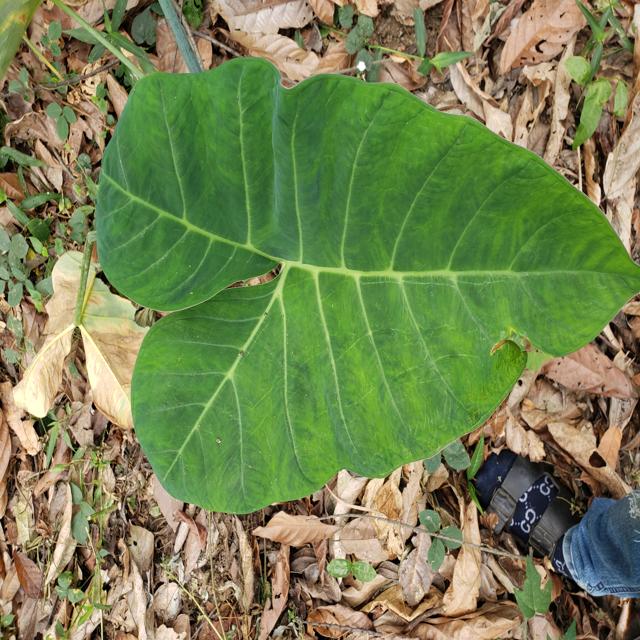
Label: Healthy